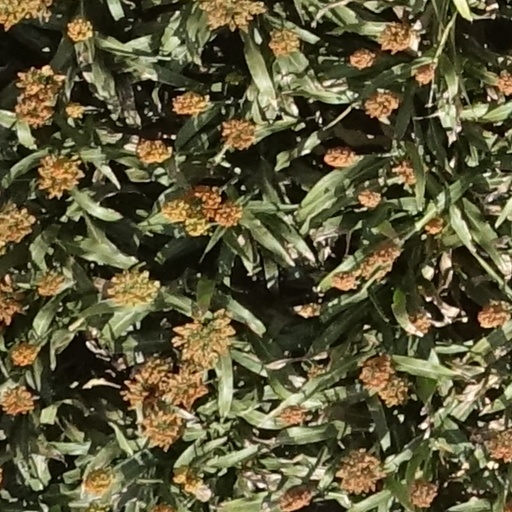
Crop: sorghum